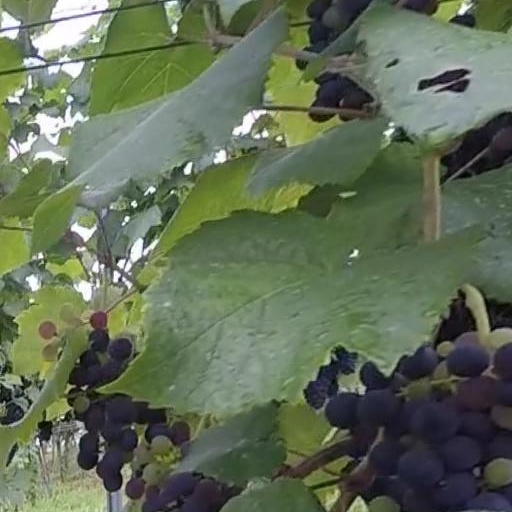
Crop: grape